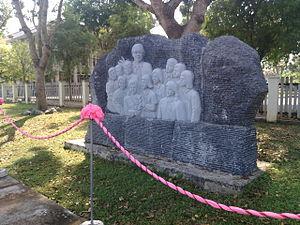
Võ Văn Kiệt est un homme politique vietnamien qui fut premier ministre du Viêt Nam de 1991 à 1997.